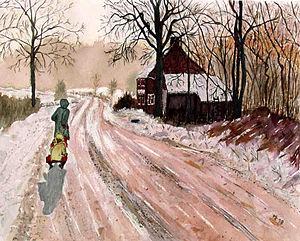
Maisières (Hainaut) - Belgique, l'estaminet ""le relais des voituriers"" sis chaussée de Brunehault."
Maisières est une section de la ville belge de Mons située en Région wallonne dans la province de Hainaut.